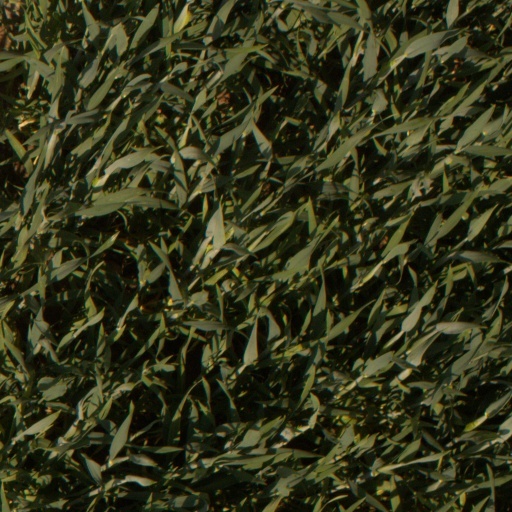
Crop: wheat